Horror Island

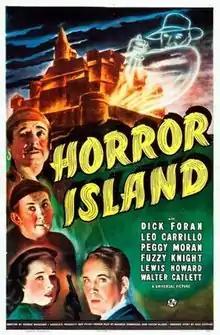
Theatrical film poster

Horror Island is a 1941 American mystery and horror film directed by George Waggner. It was based on the short story "Terror of the South Seas" by Alex Gottlieb. It stars Dick Foran, Peggy Moran, Leo Carrillo, Eddie Parker, Dale Van Sickle, John Eldredge, Lewis Howard, Hobart Cavanaugh, Iris Adrian and Fuzzy Knight. Foy Van Dolsen plays the monstrous villain "Panama Pete", alias "The Phantom". The plot has assorted colorful characters going to a mysterious island to seek a pirate's hidden fortune.